Mount Kilimanjaro

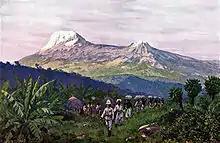
A German illustration of Kilimanjaro in 1911

The German missionaries Johannes Rebmann of Mombasa and Johann Krapf were the first Europeans known to have attempted to reach the mountain. According to English geographer Halford Mackinder and English explorer Harry Johnston, Rebmann in 1848 was the first European to report the existence of Kilimanjaro. Hans Meyer has claimed that Rebmann first arrived in Africa in 1846 and quotes Rebmann's diary entry of 11 May 1848 as saying,